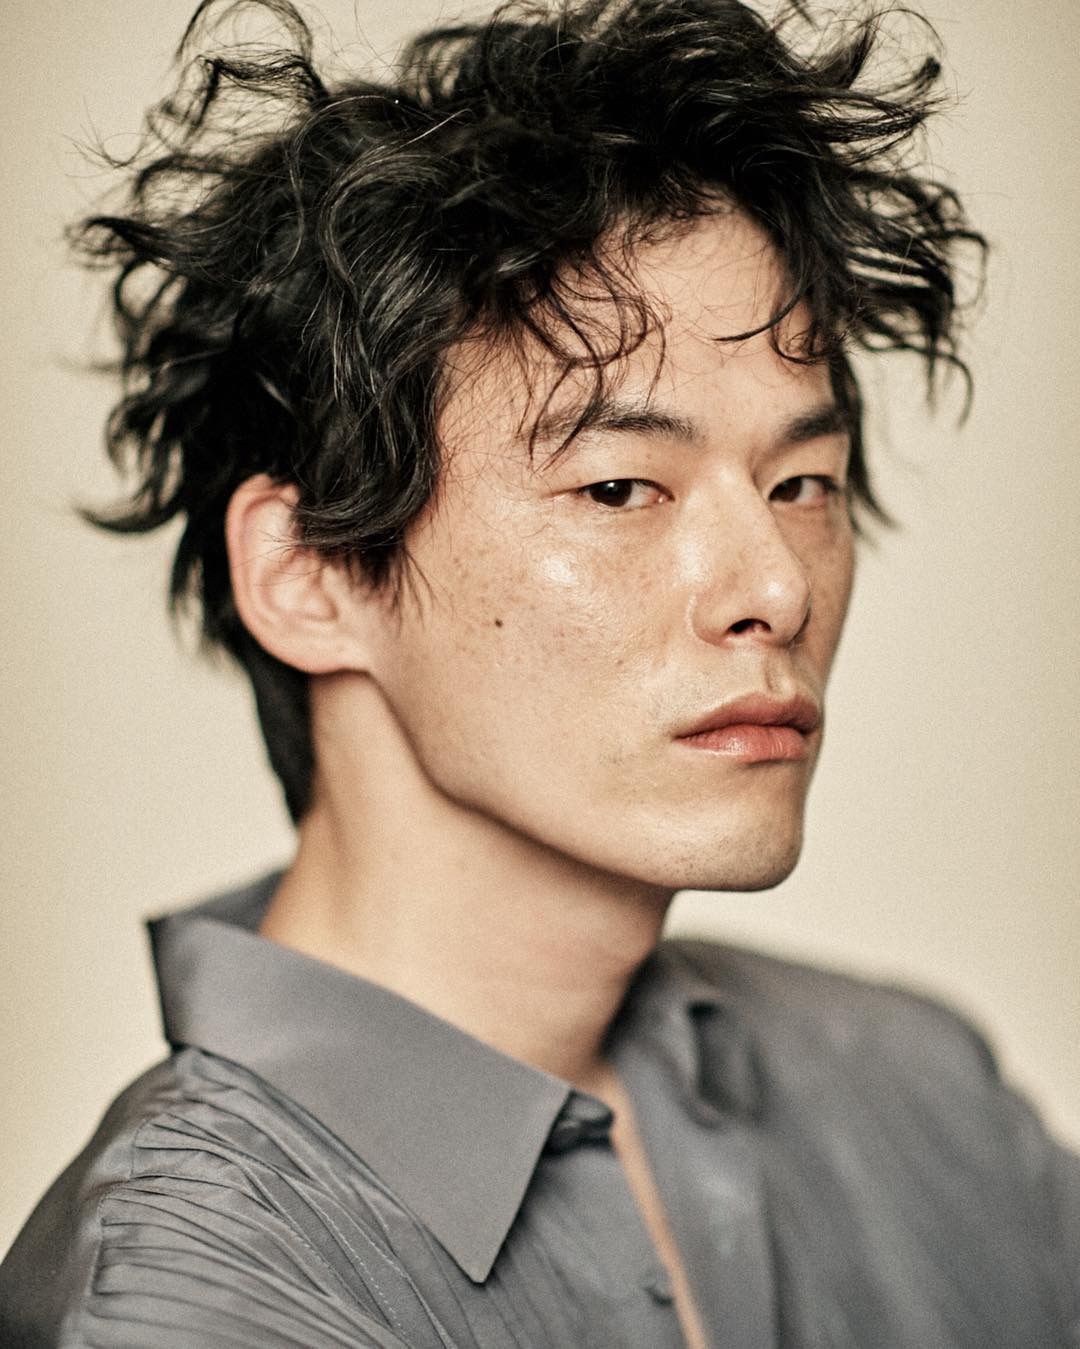
Label: Colored